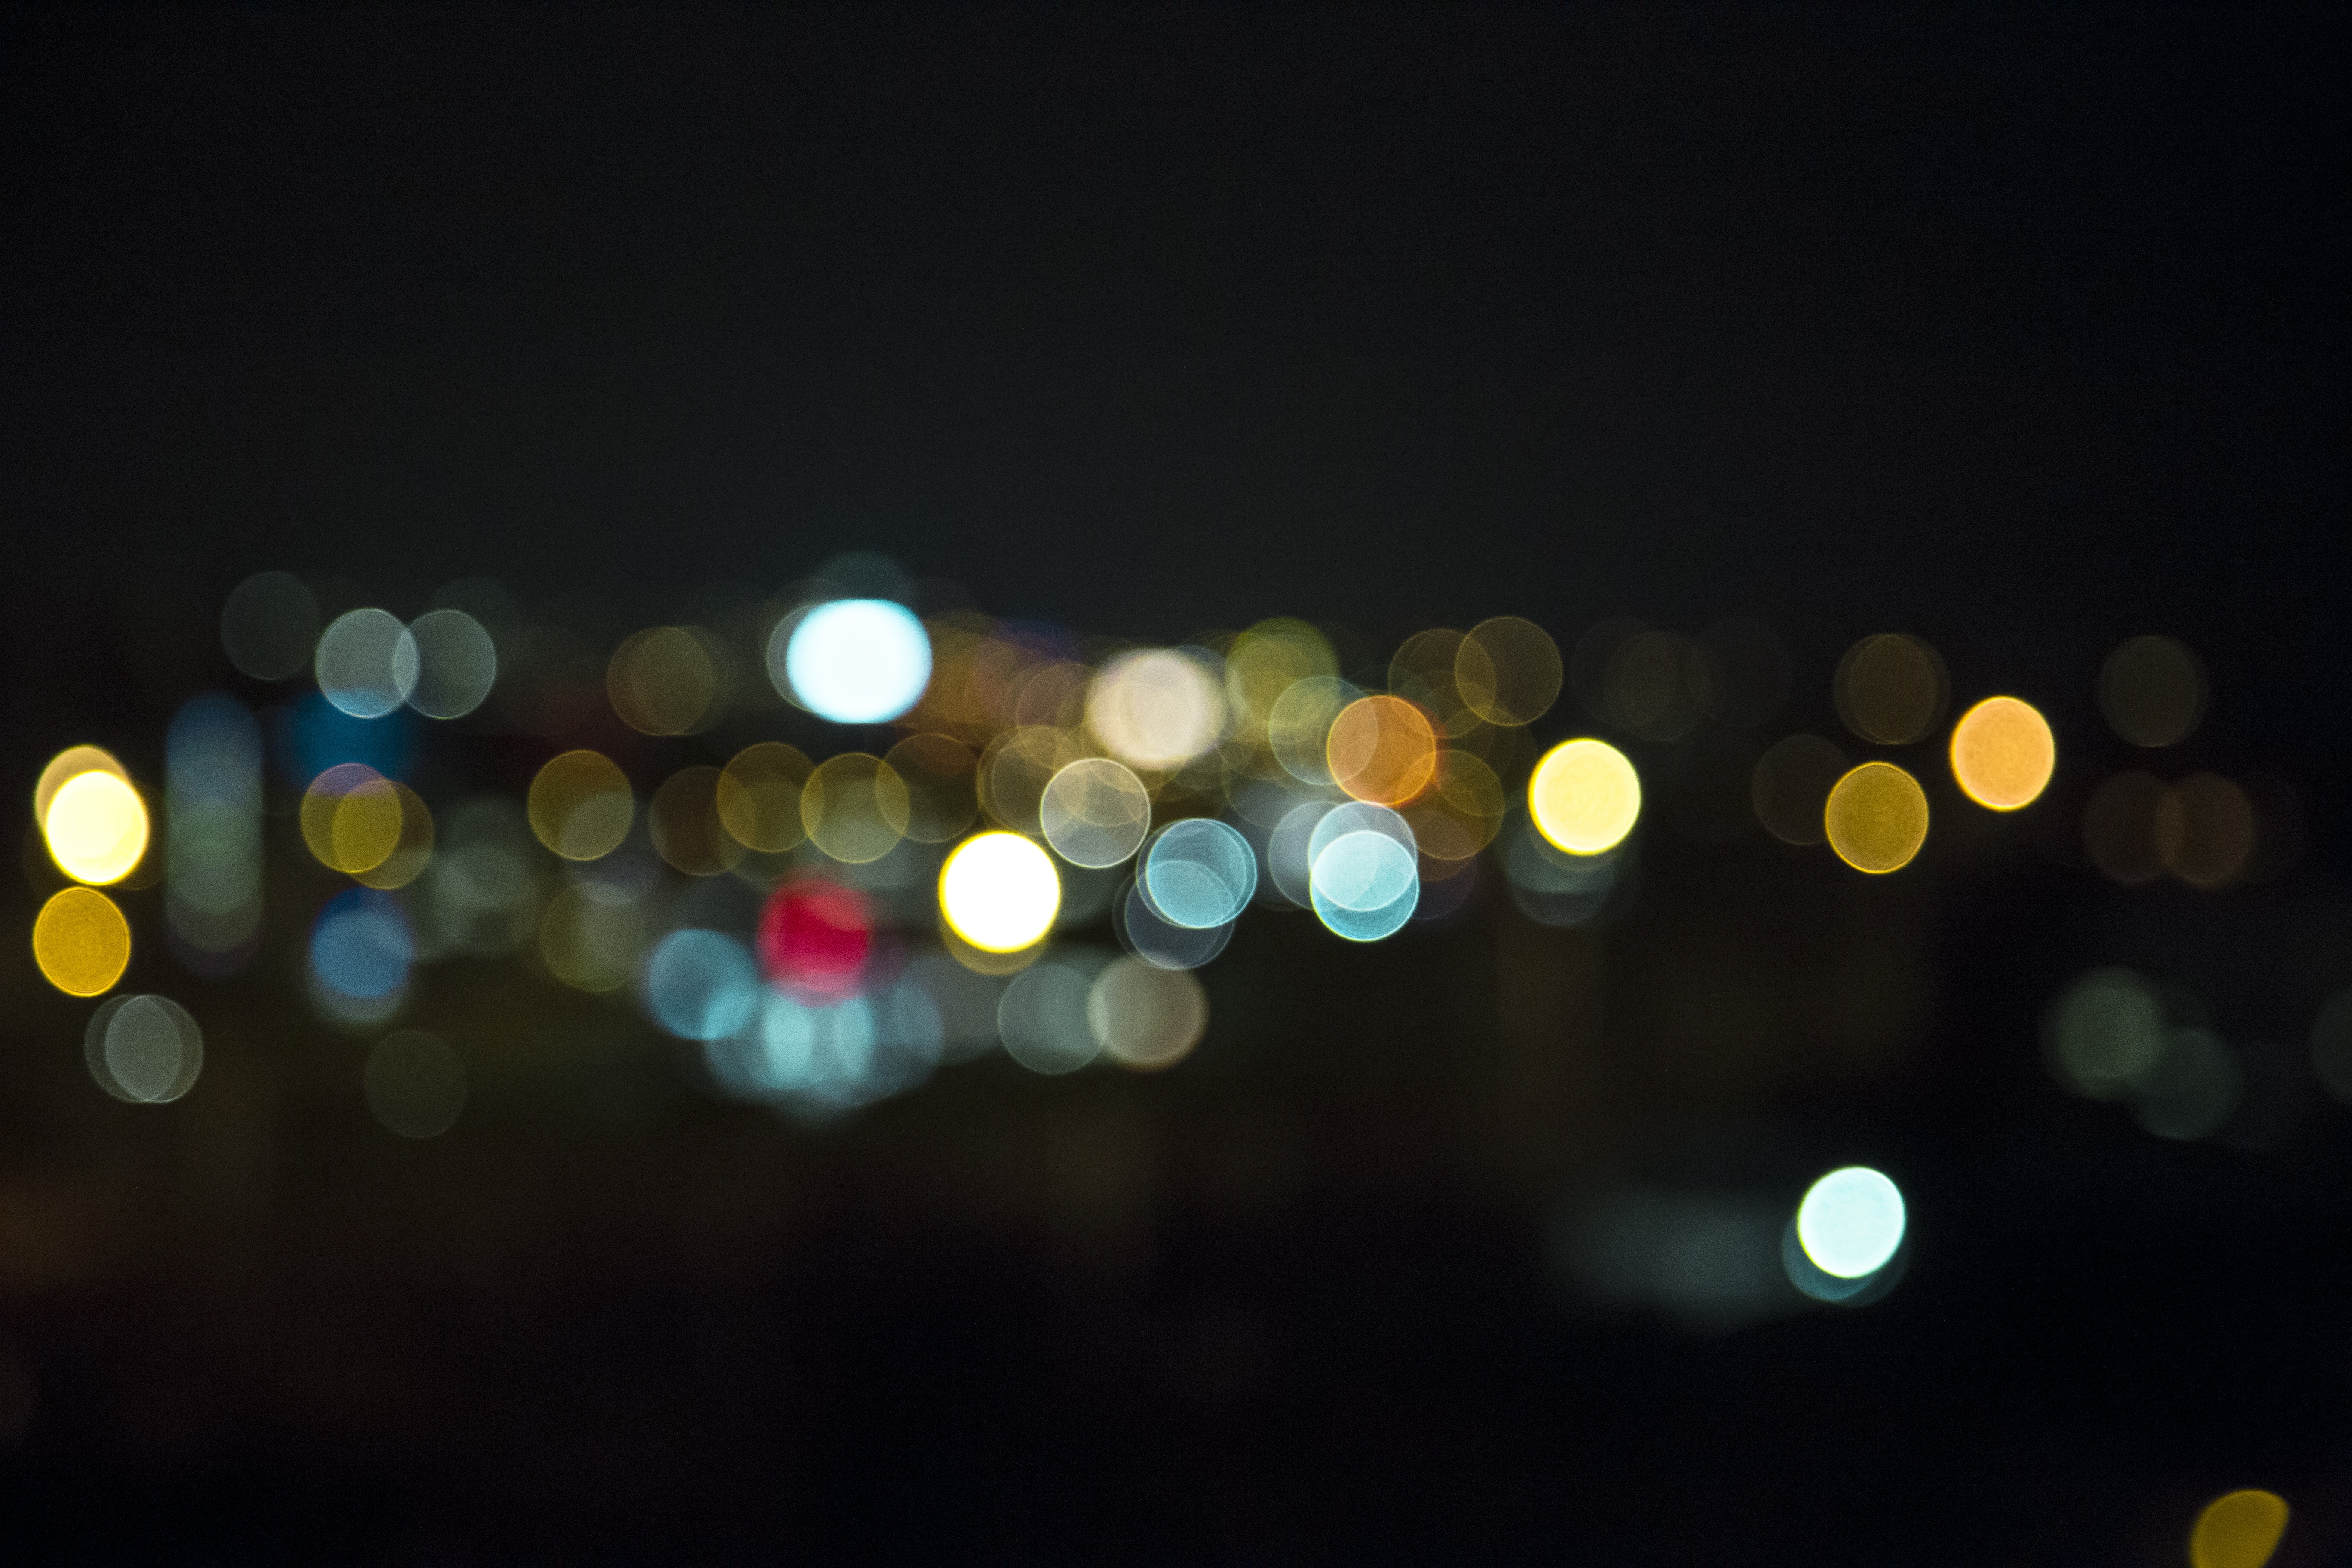
light, bokeh, blur, glowing, night, sunlight, city, reflection, shine, color, glow, darkness, yellow, blurred, lighting, circle, glitter, lens flare, lights, design, shape, macro photography, atmosphere of earth